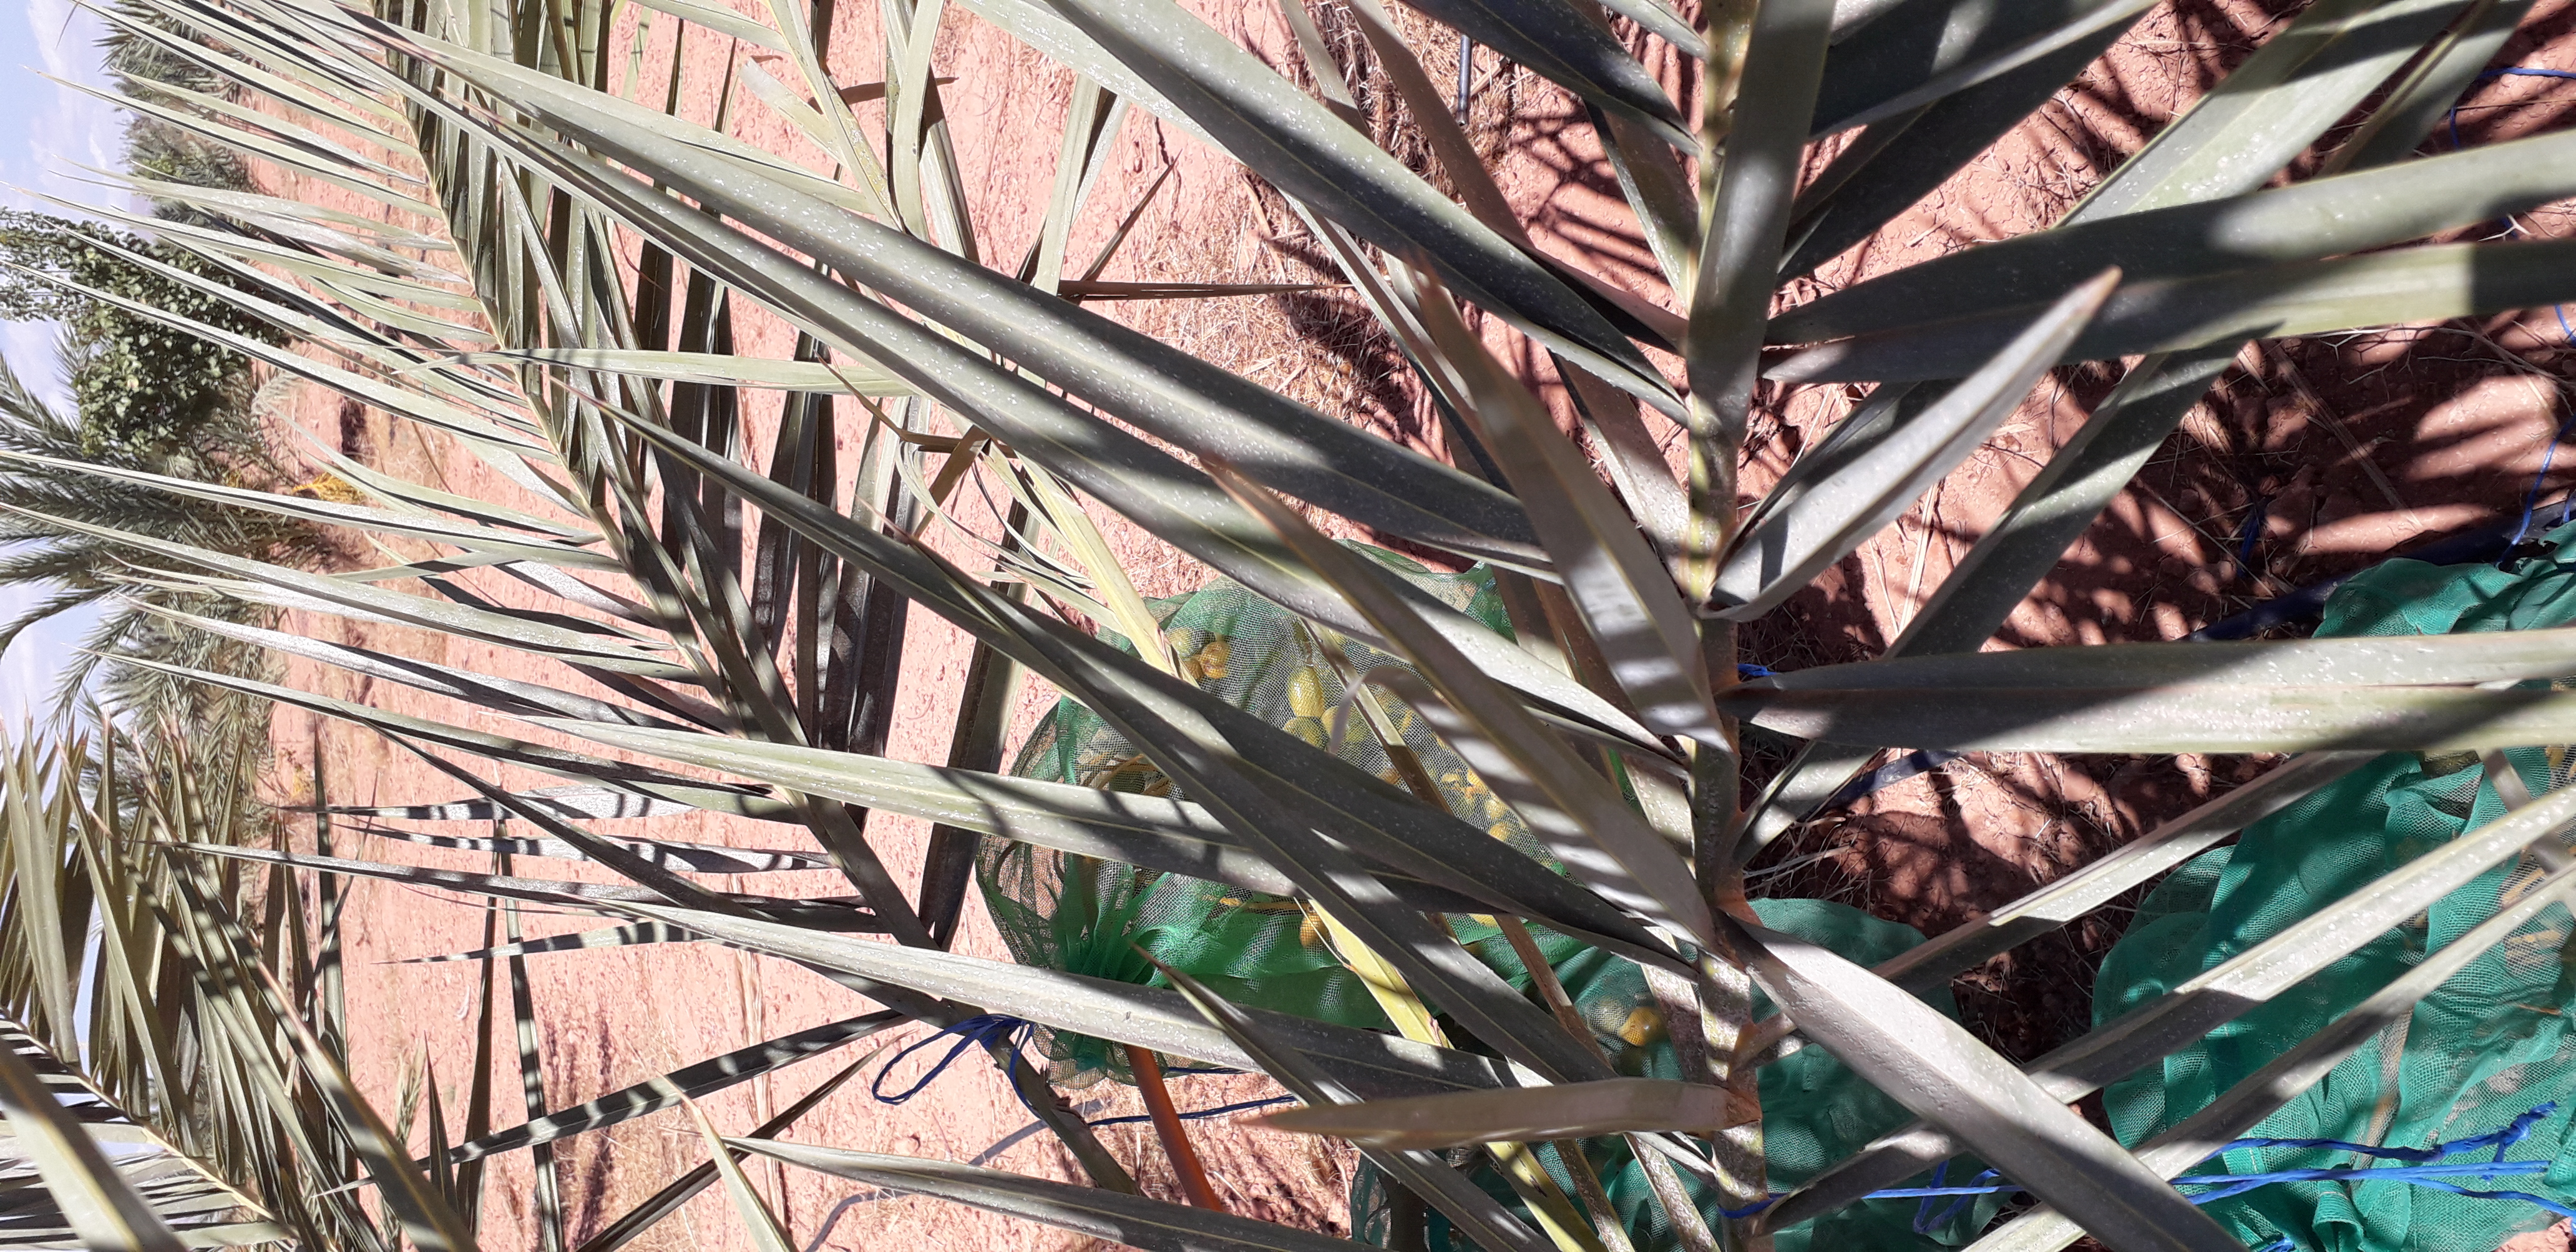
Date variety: Boufagous